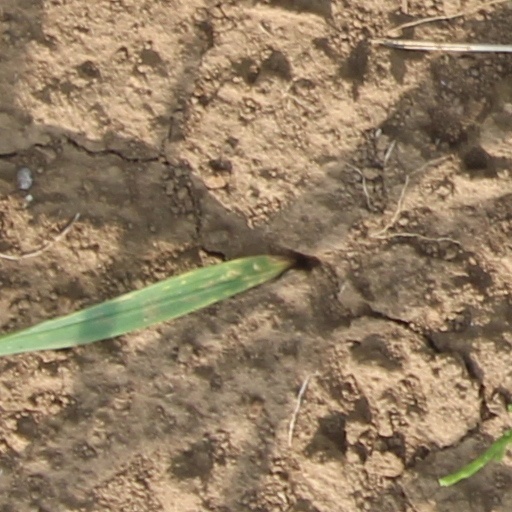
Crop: wheat